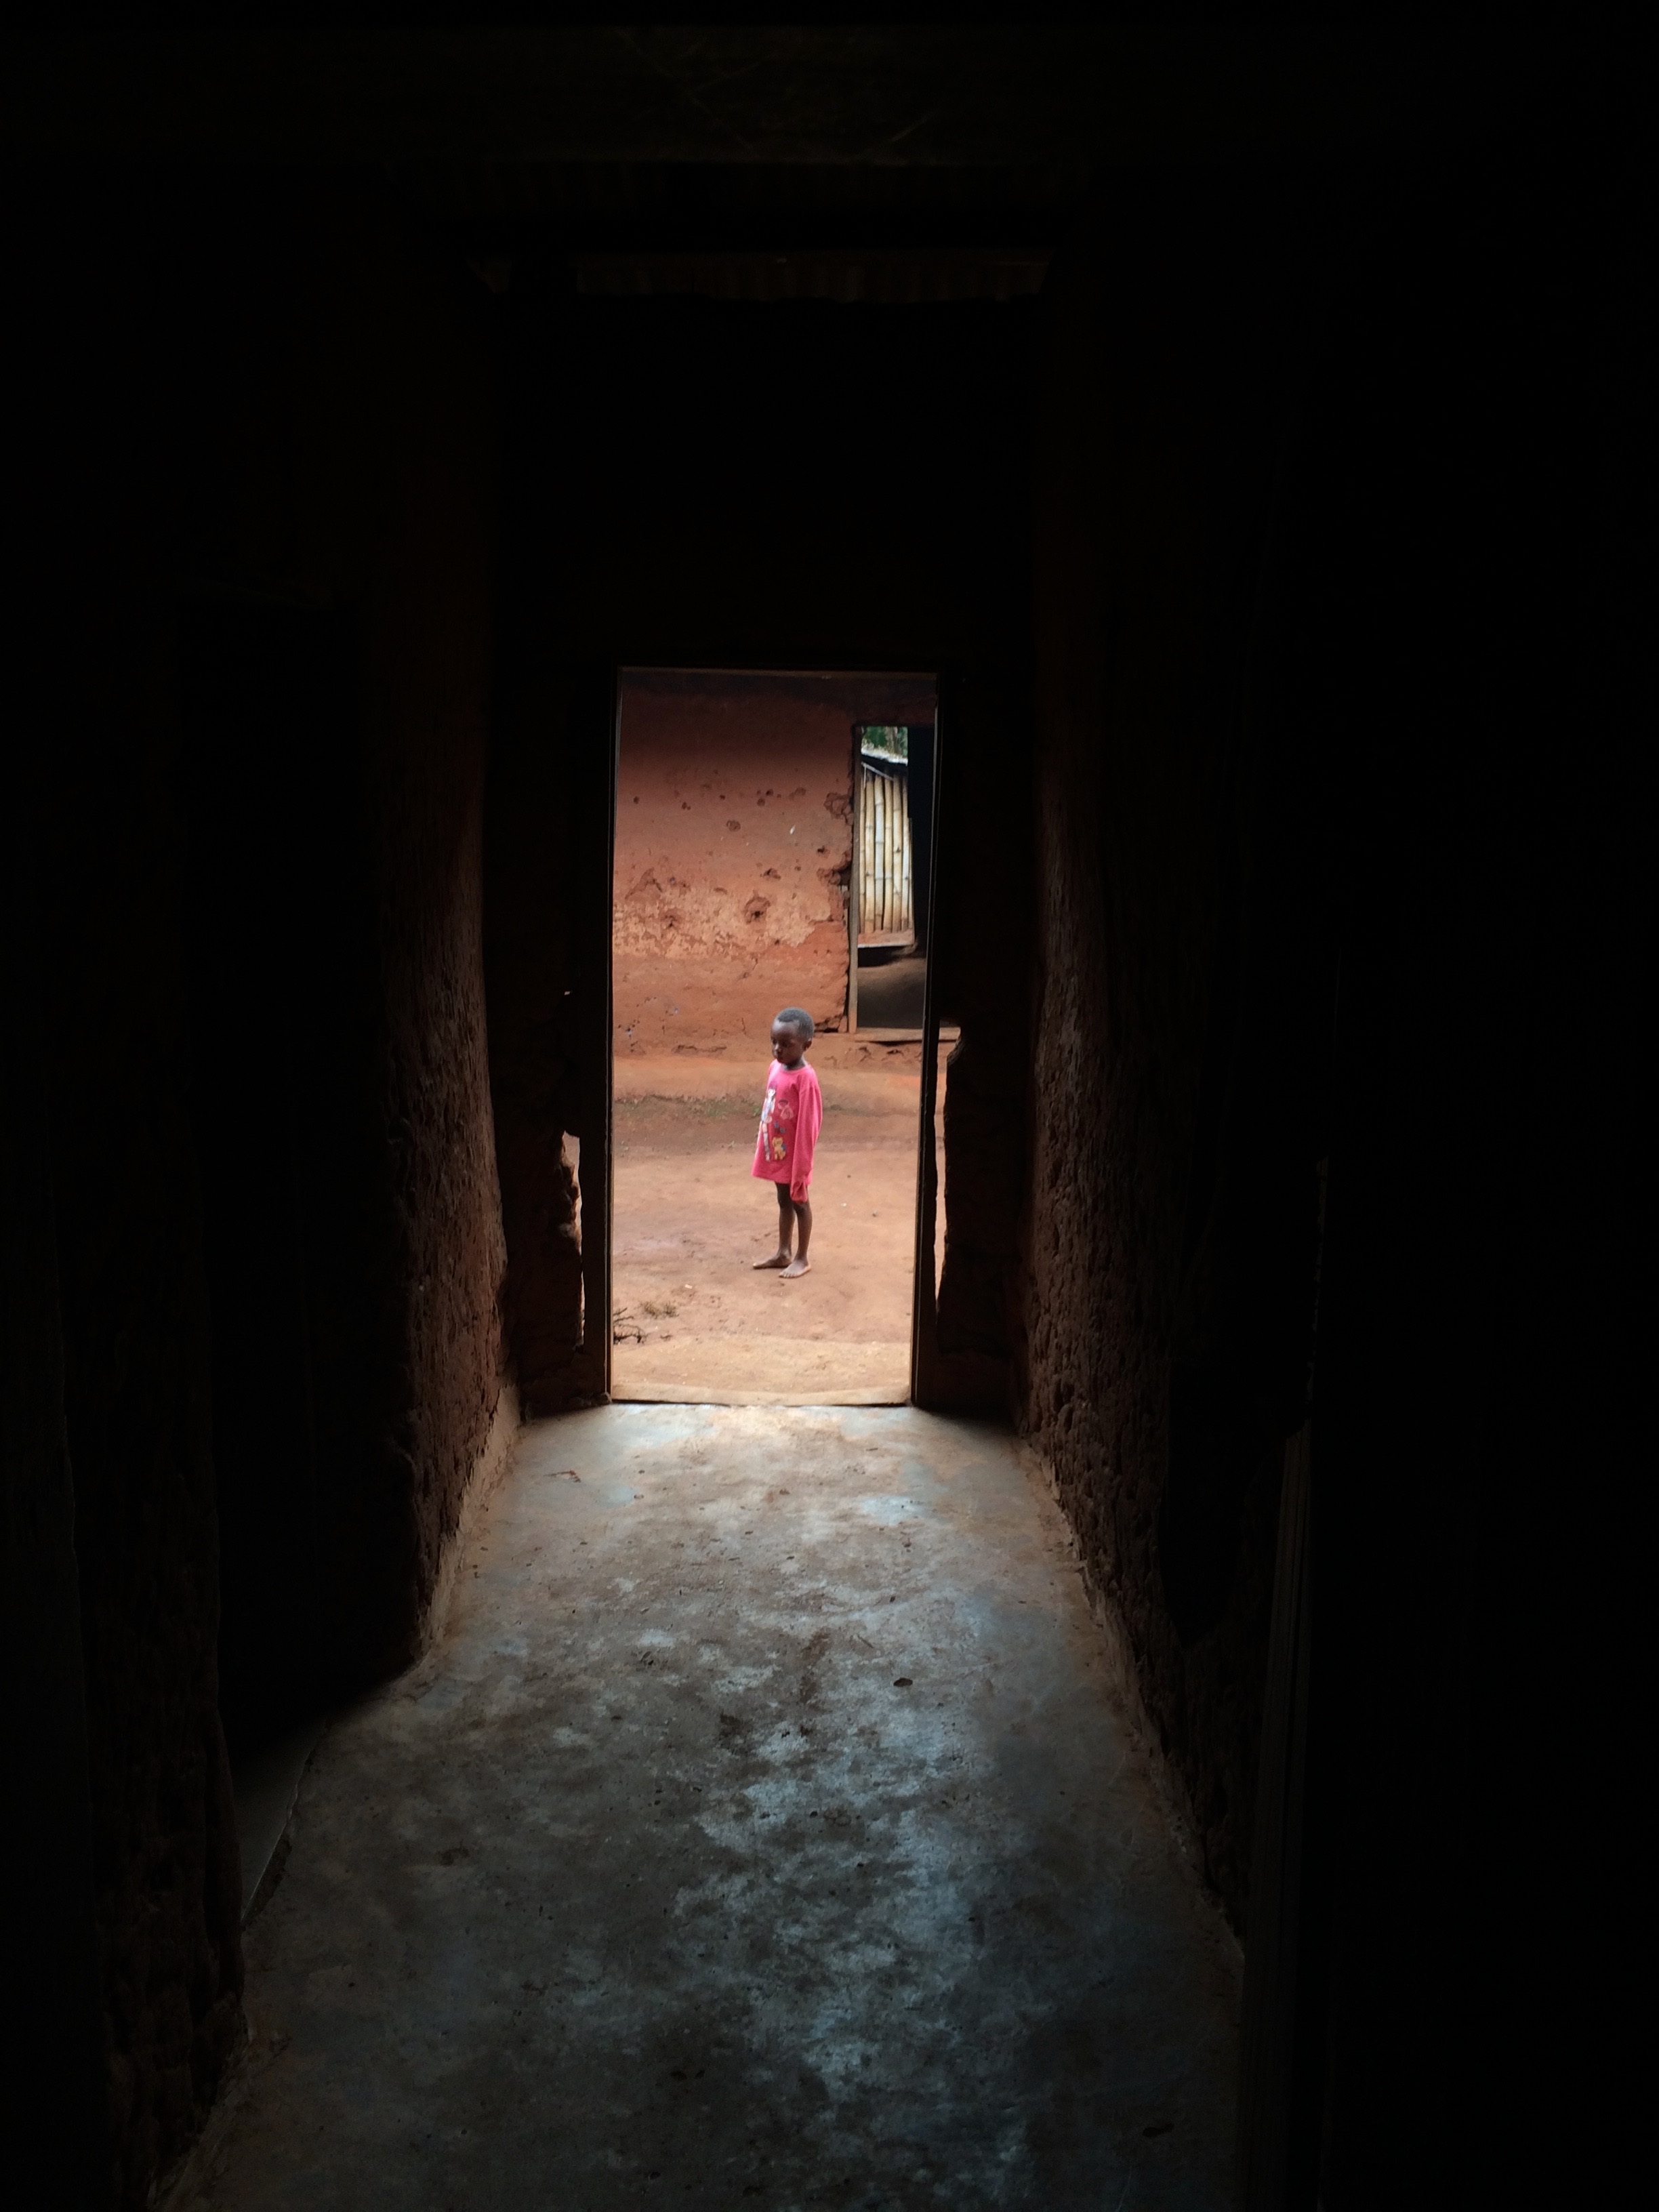
person, light, night, house, sunlight, alley, home, village, entrance, color, shadow, darkness, door, doorway, temple, infrastructure, wooden, photograph, snapshot, image, local, traditional, nigeria, west africa